Martin Biron

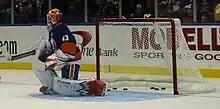
Biron with the Islanders

After losing the number one goaltending job to emerging youngster Ryan Miller, Biron requested a trade from the Sabres on June 26, 2006, in an effort to receive more playing time. Finally, on February 27, 2007, the Sabres traded Biron to the Philadelphia Flyers for a second-round draft pick.